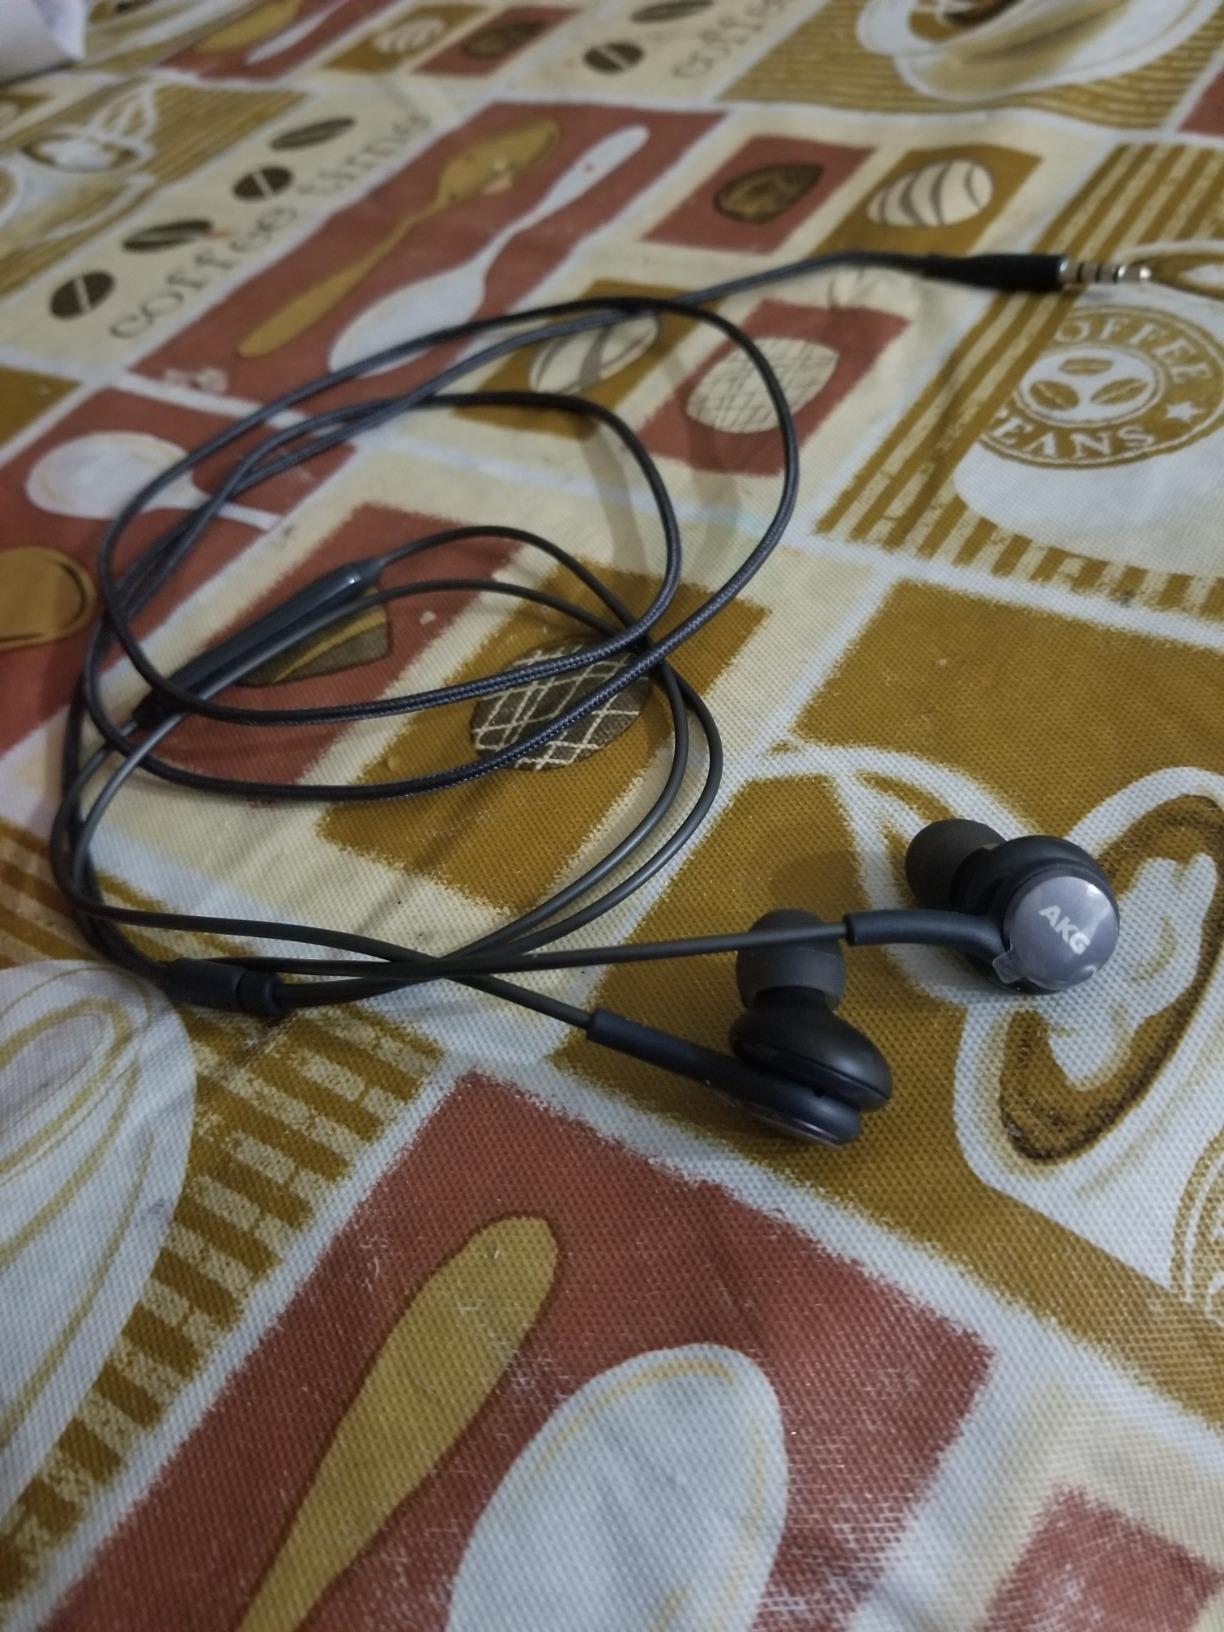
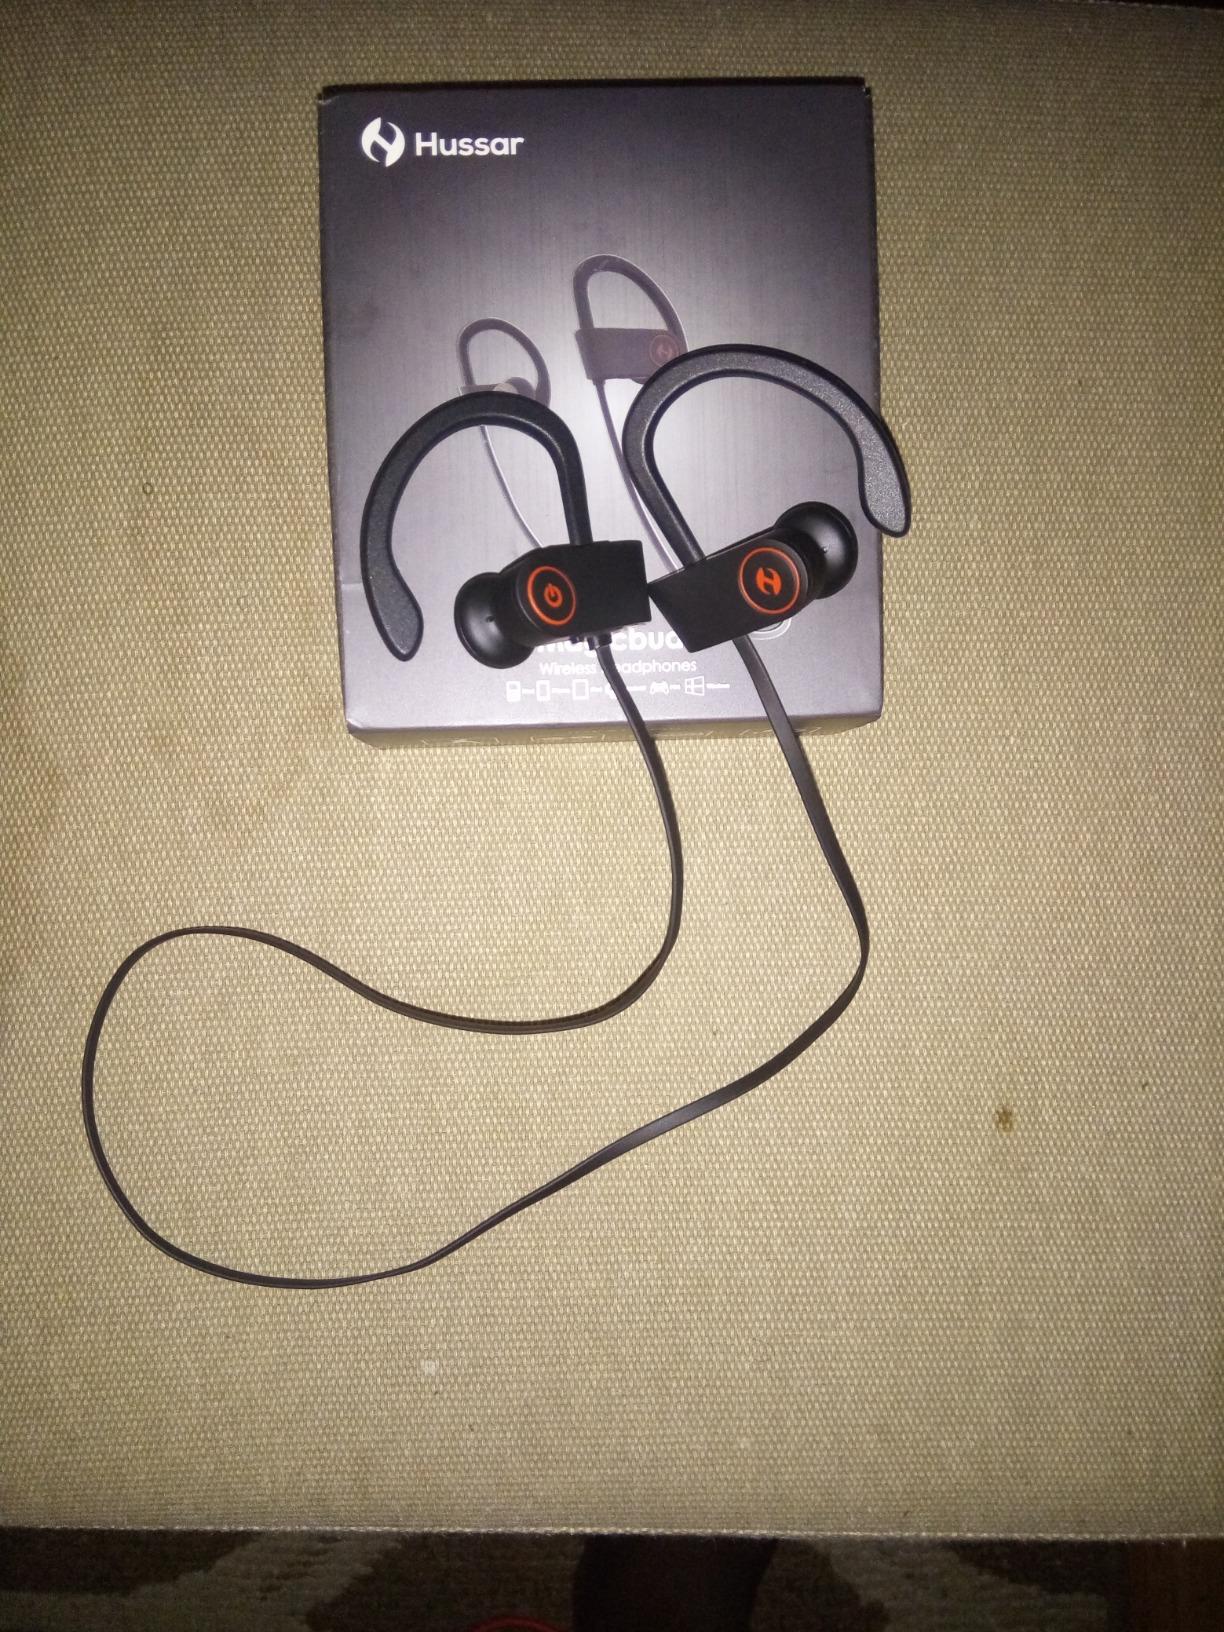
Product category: headphones
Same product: no